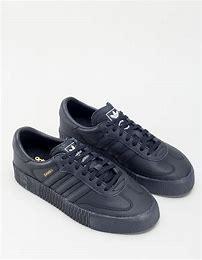
Brand: Adidas
Model: Sambarose